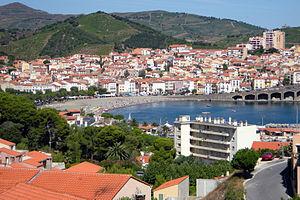
Banyuls-sur-Mer est une commune française, située dans le département des Pyrénées-Orientales en région Occitanie et dans l'arrondissement de Céret. Deuxième station balnéaire la plus méridionale de France métropolitaine, Banyuls-sur-Mer est fréquentée en toutes saisons. Elle groupe autour de sa baie la vieille ville, le port, une plage et une jetée prenant appui sur un îlot rocheux : l'île Grosse où se trouve le monument aux morts de 1914-1918, œuvre du sculpteur Aristide Maillol. Ses habitants sont appelés les Banyulencs et les Banyulencques. La ville donne son nom à la région viticole du banyuls.